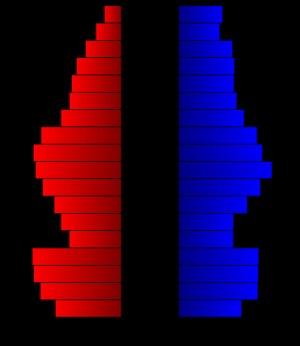
Le comté de Hancock, en anglais : Hancock County, est un comté situé dans l'État de l'Illinois, aux États-Unis. En 2010, sa population est de 19 104 habitants, estimée, en 2017, à 18 020 habitants. Son siège est la ville de Carthage.